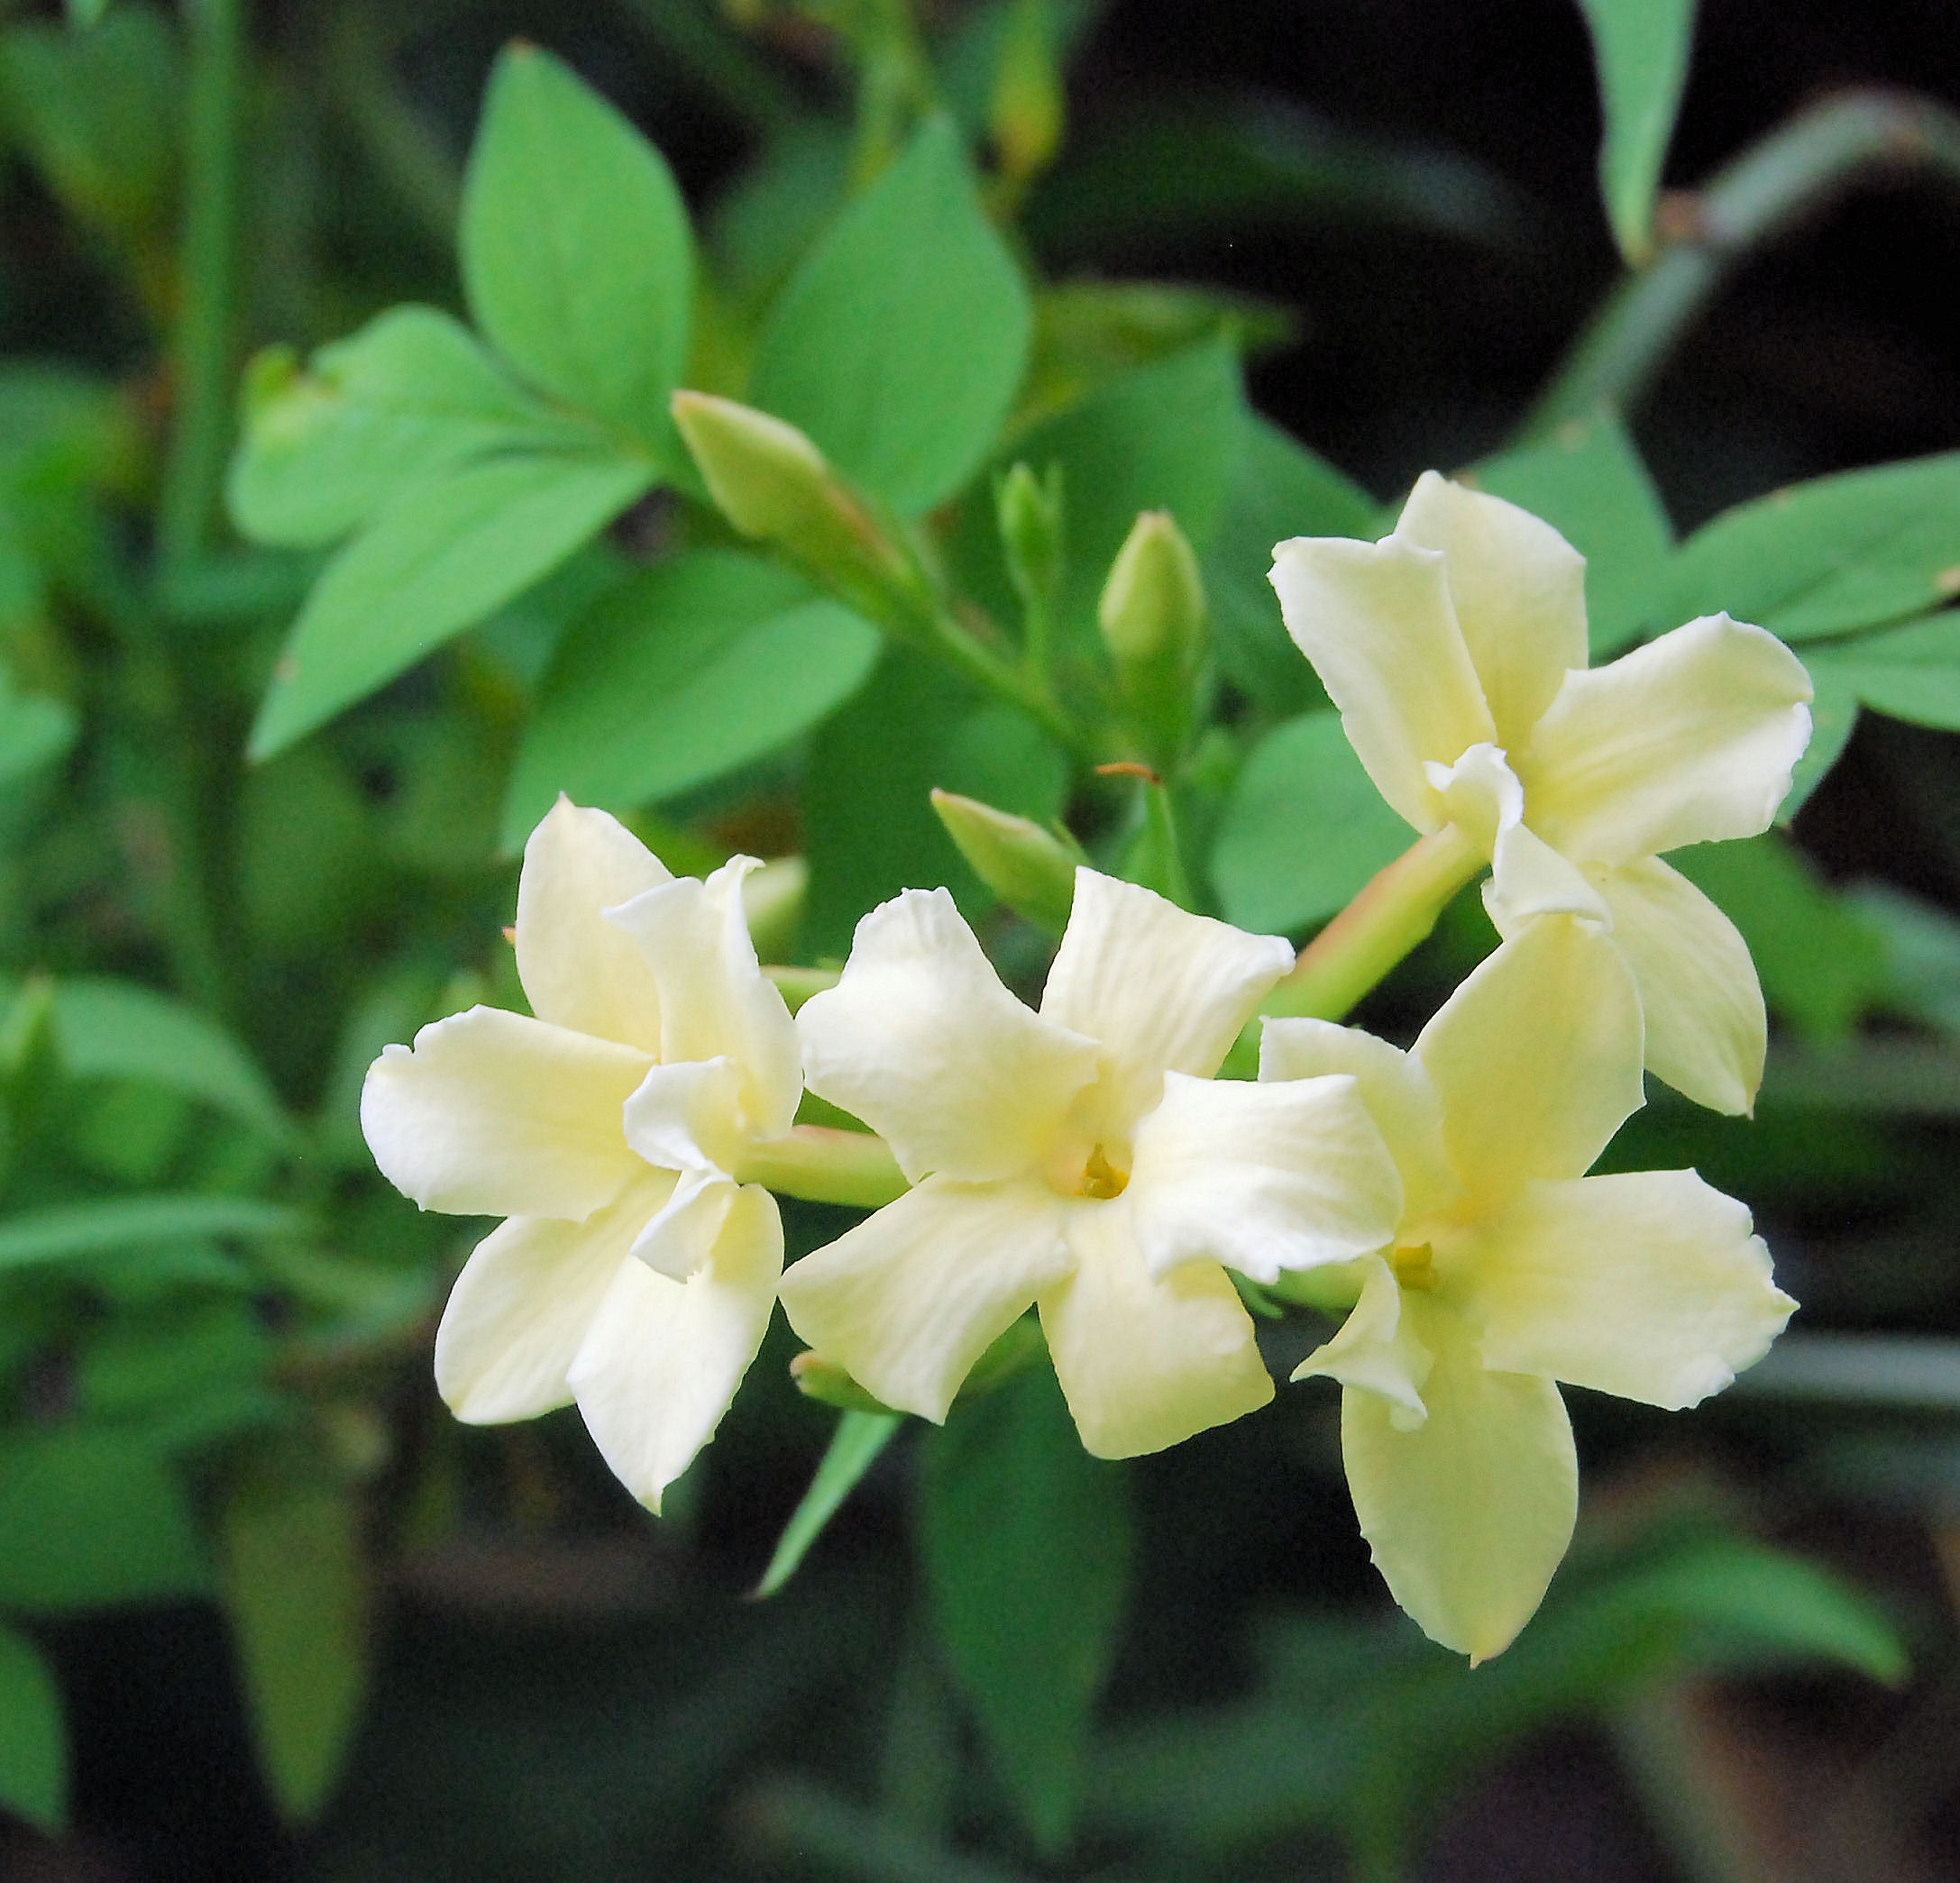
blossom, plant, flower, aroma, botany, yellow, garden, flora, wildflower, close up, shrub, delicate, fragrance, jasmine, flowering plant, land plant